Association for Library Service to Children

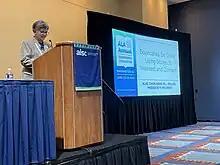
2022 ALSC President's Program with President Lucia M. Gonzalez

The Association for Library Service to Children (ALSC) is a division of the American Library Association.